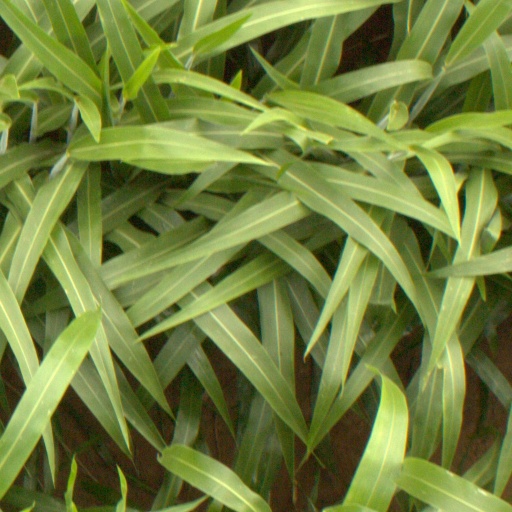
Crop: sorghum